Lucas Medina

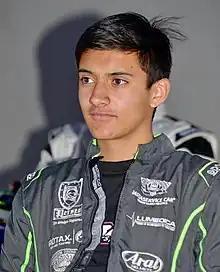
Medina in 2021

Lucas Medina Cristancho (born 4 August 2003) is a Colombian racing driver who most recently competed in the Formula Regional European Championship for Saintéloc Racing. In 2019, he was recognized by the FIA as the best junior driver in the Americas.